Roman Sołtyk

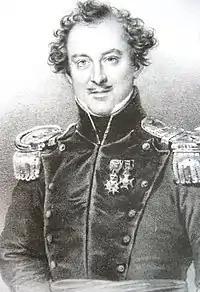

Roman Sołtyk (1790 – 24 October 1843) was a Polish nobleman (szlachcic), political activist and general.